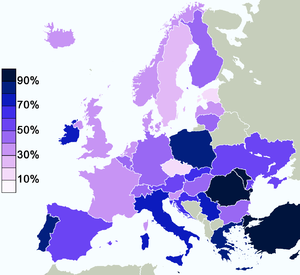
Cet article concerne une analyse statistique de l'athéisme. Bien que les athées soient minoritaires dans la plupart des pays, ils sont relativement nombreux en Europe de l'Ouest, Australie, Nouvelle-Zélande, Canada, dans d'anciens et actuels États dits socialistes, et, à un moindre degré, aux États-Unis.